Ginga (middleware)

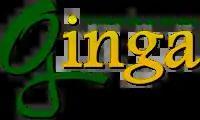

Ginga is the middleware specification for the Nipo-Brazilian Digital Television System (SBTVD, from the Portuguese "Sistema Brasileiro de Televisão Digital"). Ginga is also ITU-T Recommendation for IPTV Services. It is also considered in ITU-T recommendations for Cable Broadcast services (ITU-T J.200 Recommendation series: Rec. ITU-T J.200, Rec. ITU-T J.201 and Rec. ITU-T J.202) and for Terrestrial Broadcast services by ITU-R BT.1889, ITU-R BT.1699 and ITU-R BT.1722. Ginga was developed based on a set of standardized technologies but mainly on innovations developed by Brazilian researchers. Its current reference implementation was released under the GPL license.